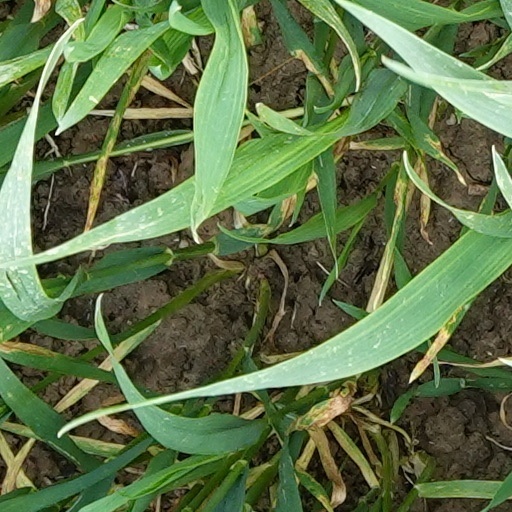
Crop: wheat